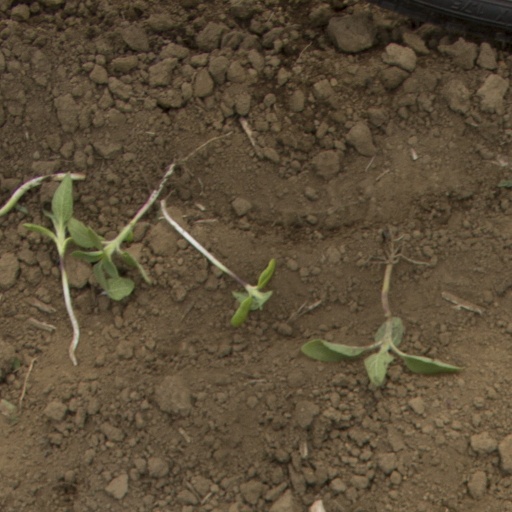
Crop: Jerusalem artichoke